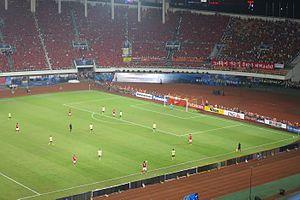
Le Guangzhou Evergrande Taobao FC est un club chinois de football fondé en 1954 et basé à Canton évoluant en Chinese Super League.